Edgar Lobel

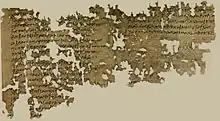
Detail of P.Oxy. X 1232, the papyrus which occasioned the first mention of Lobel in the "Oxyrhynchus Papyri": "We are indebted to Mr. E. Lobel for several good suggestions on the text of this papyrus." This text would later stand as Sappho fr. 44 in the text of the Lesbian poets which Lobel prepared with Denys Page.

Before papyri, Lobel’s elective field of research was Greek palaeography. In 1933, he published a book on the manuscripts of Aristotle’s "Poetics".